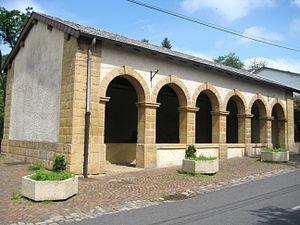
Lavoir de Marange, France
Marange-Silvange est une commune française située dans le département de la Moselle.